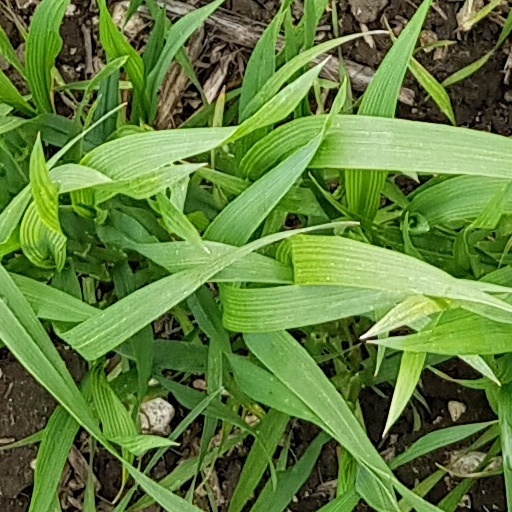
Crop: wheat